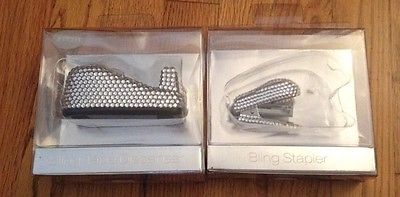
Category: stapler